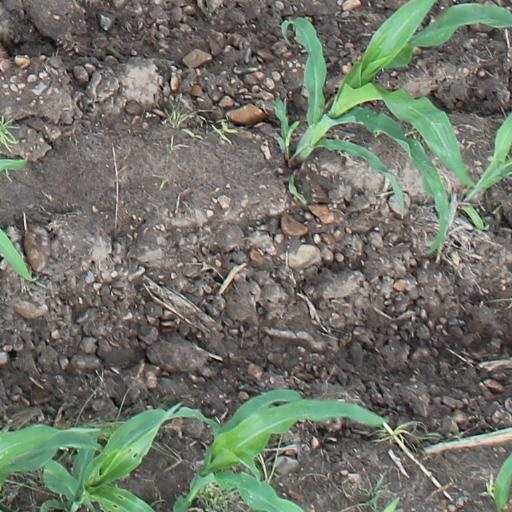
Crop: maize; corn